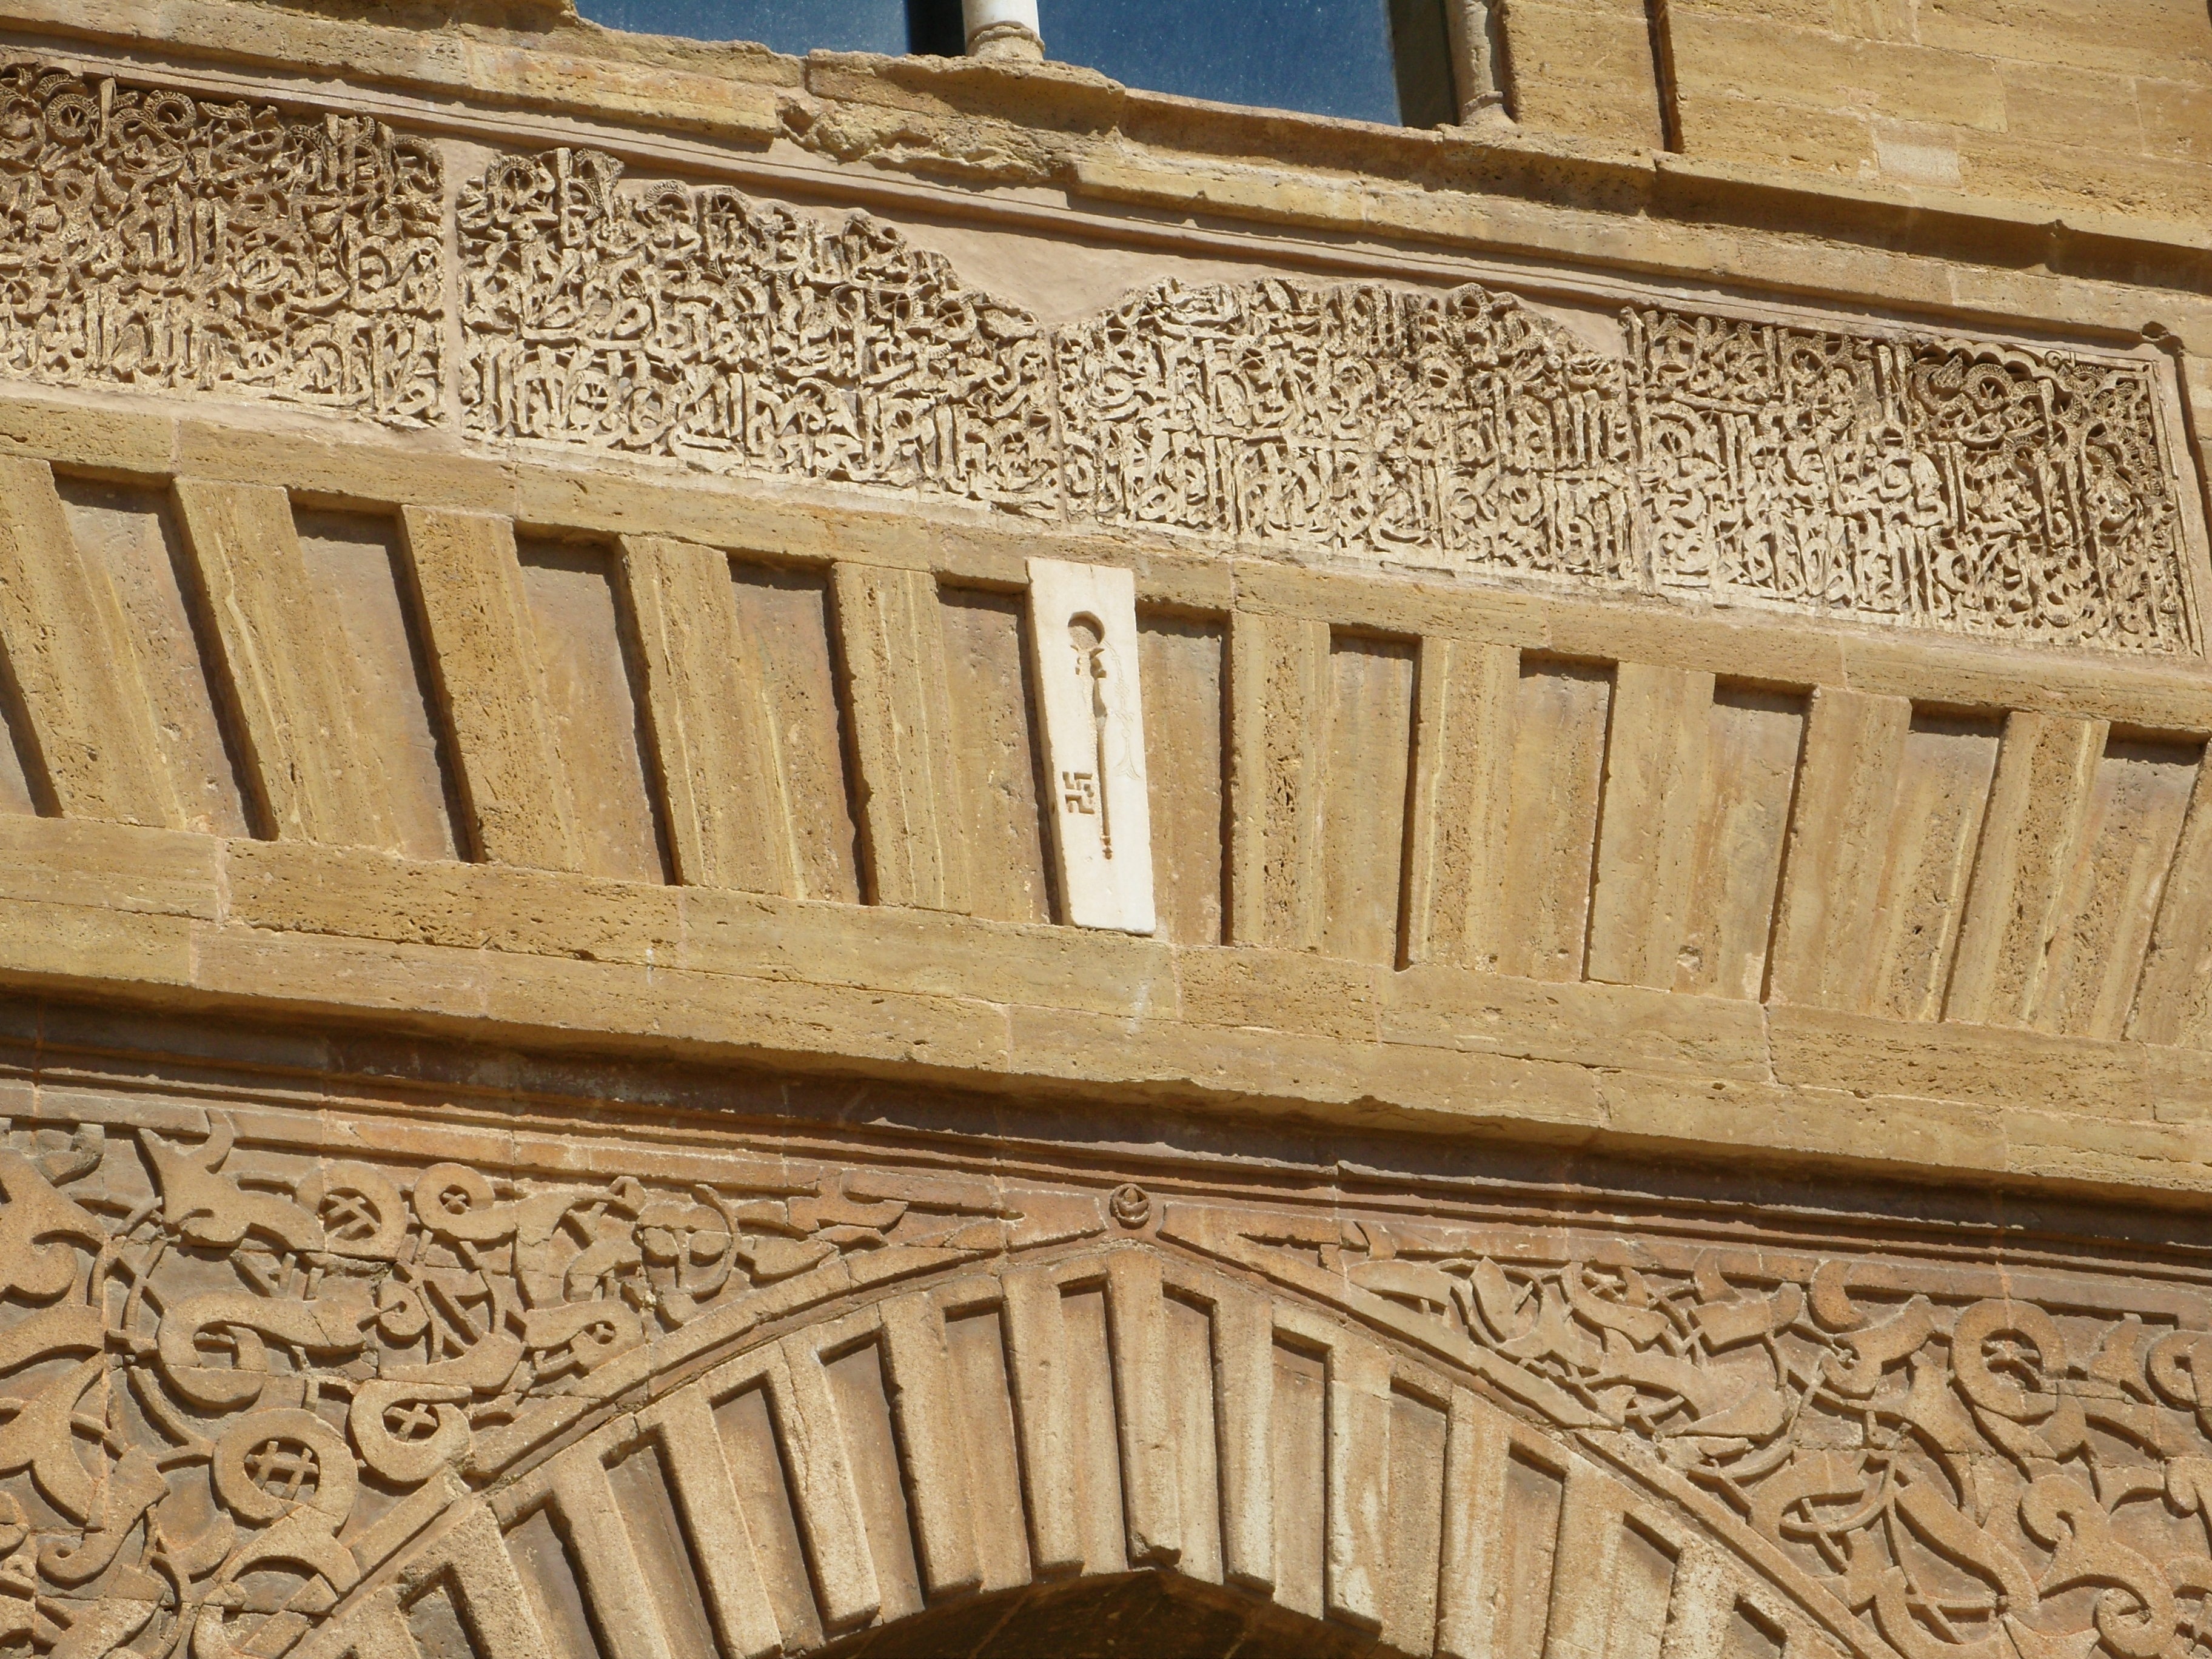
architecture, wood, floor, palace, wall, stone, monument, key, brick, door, material, handrail, doors, andalusia, size, blocks, carving, granada, brickwork, molding, alhambra, flooring, stone carving, bas relief, arabesque, amulet, ancient history, baluster, outdoor structure, hand of fatima